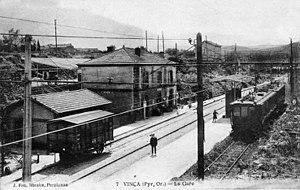
L'intérieur de la gare de Vinça, au début des années 1910 après l'électification par la compagnie du Midi.
La gare de Vinça est une gare ferroviaire française de la ligne de Perpignan à Villefranche - Vernet-les-Bains, située sur le territoire de la commune de Vinça, dans le département des Pyrénées-Orientales en région Occitanie.